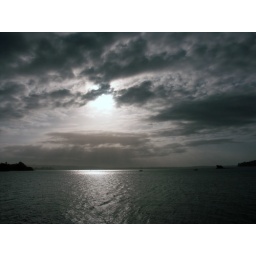
Sunset nearby the beach next to the harbour bridge in Auckland.